Lebanon (film)

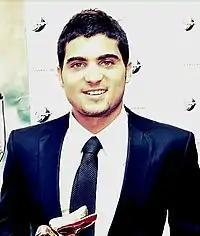
Oshri Cohen with the Golden Lion at the 66th Venice International Film Festival

The film received universal acclaim from film critics. Review aggregator Rotten Tomatoes reports that 90% out of 97 professional critics gave the film a positive review, with a rating average of 7.7/10 and the site consensus being: "A powerful and personal account of war on the front line, writer-director Samuel Maoz takes the viewer inside an Israeli tank to deliver an exhausting, original film."